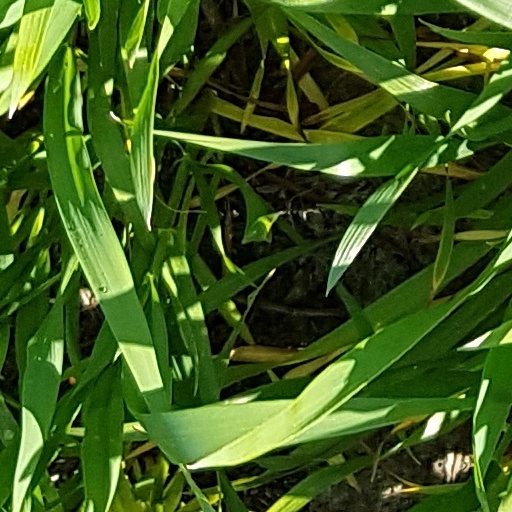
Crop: wheat